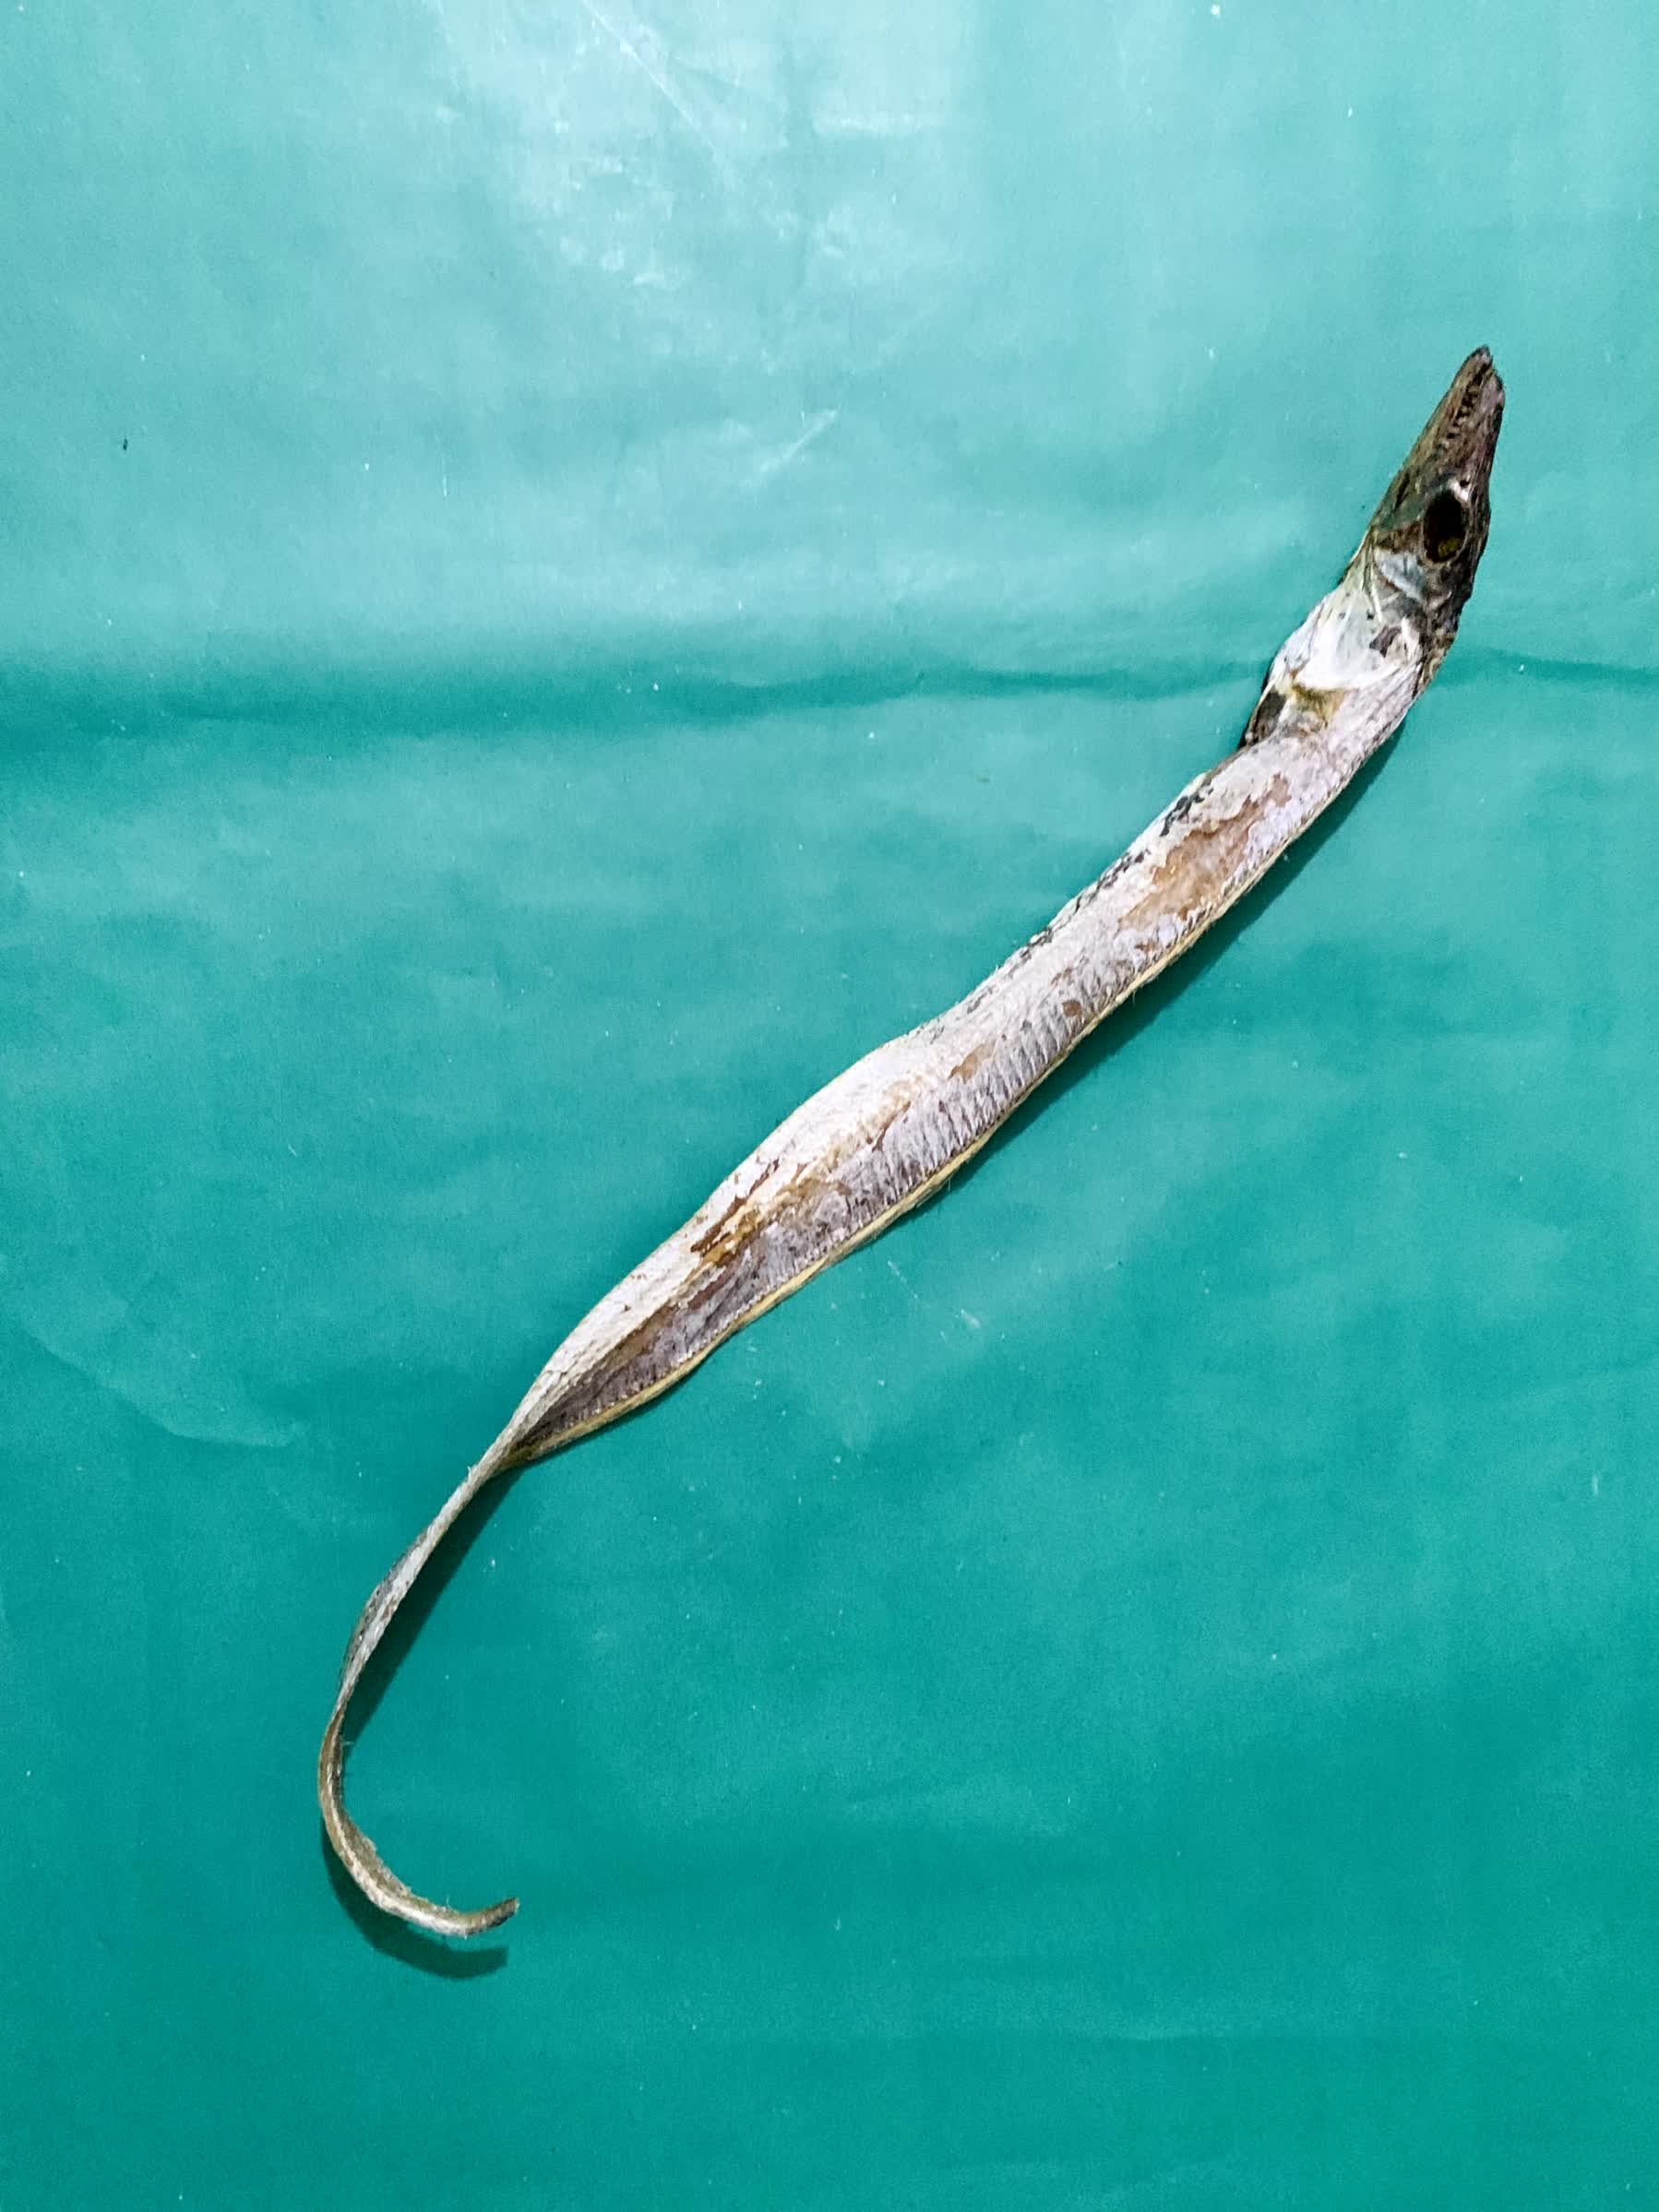
Species: Churi